Clarksburg School (Clarksburg, New Jersey)

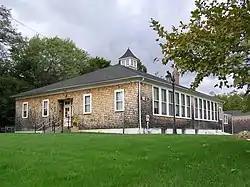

The Clarksburg School is located in the Clarksburg section of Millstone Township, Monmouth County, New Jersey, United States. The school, designed in a vernacular fashion by Warren H. Conover, was built in 1925 as a four-room schoolhouse. Two additional classrooms were later added on through additions. The school eventually closed in 1995. Following renovations, the building became the municipal building for Millstone, housing the township's administrator, clerk, and finances. It was added to the National Register of Historic Places on November 12, 1999.